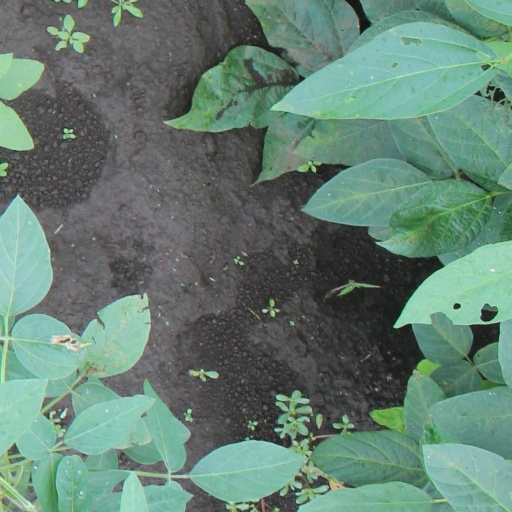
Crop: soybean